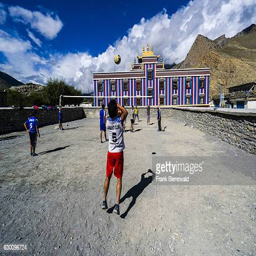
some young men are playing volleyball in front of the building